Sharif Sheikh Ahmed

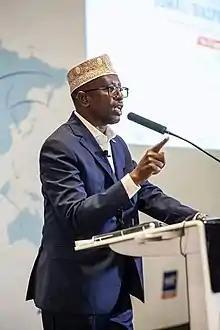
Sharif Sheikh Ahmed in 2021

Sheikh Sharif Sheikh Ahmed (born 25 July 1965) is a Somali politician who served as the 7th President of Somalia from 2009 to 2012. Before his presidency, he became the Chairman of the Islamic Courts Union (ICU) from 2004 to 2007 and the Alliance of Re-liberation of Somalia (ARS) from 2007 to 2009.